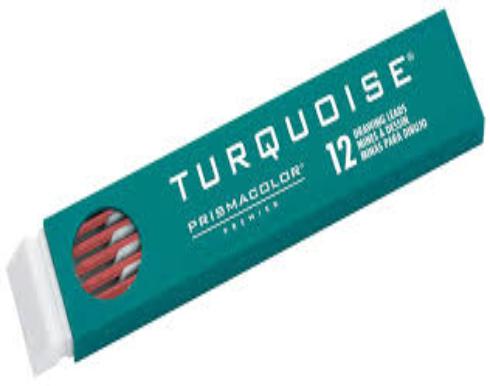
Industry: Necessities